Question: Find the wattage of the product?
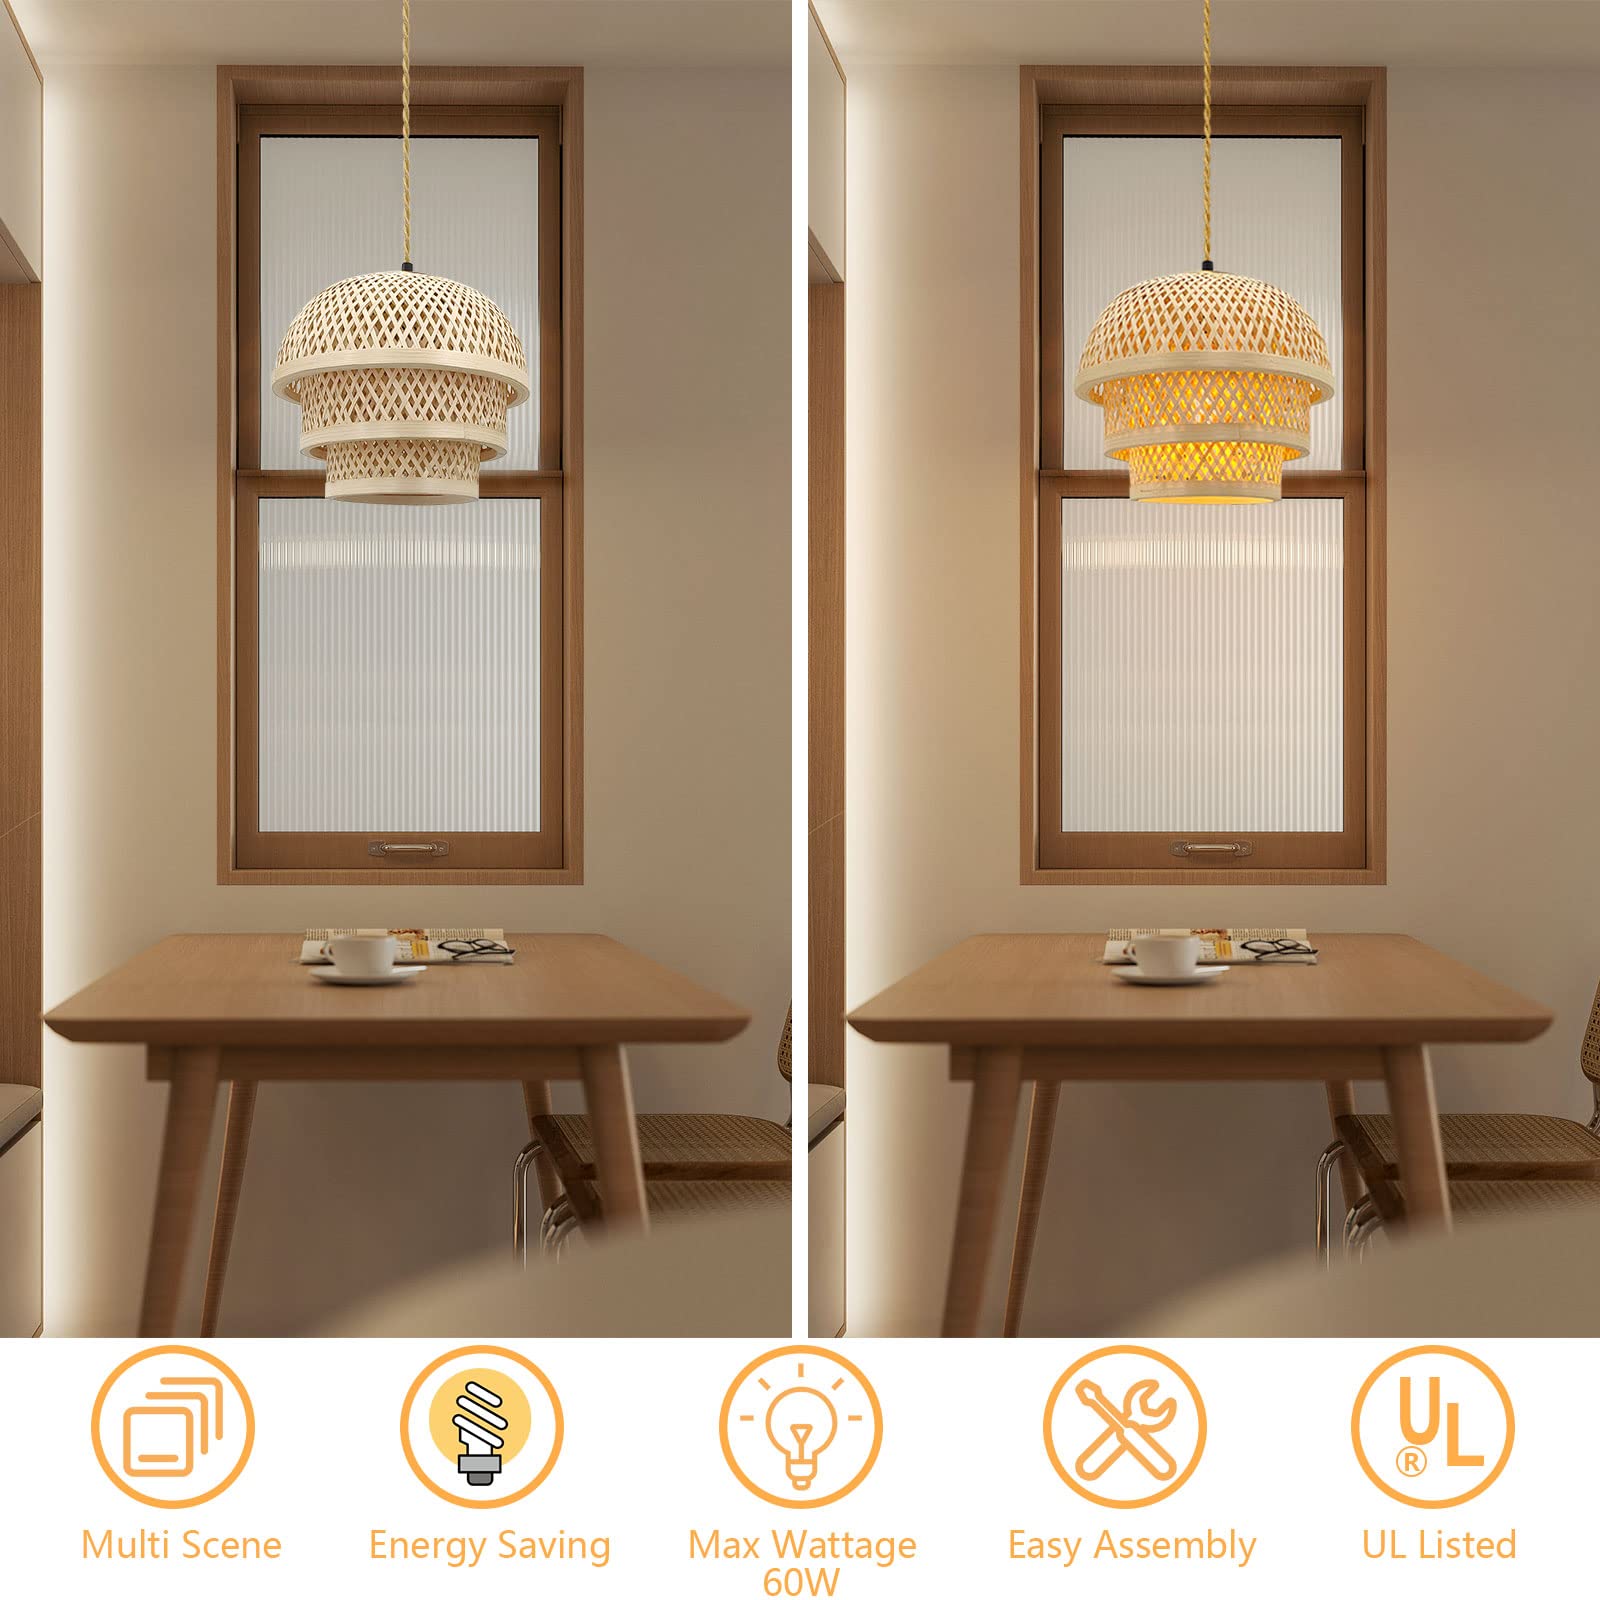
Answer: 60.0 watt